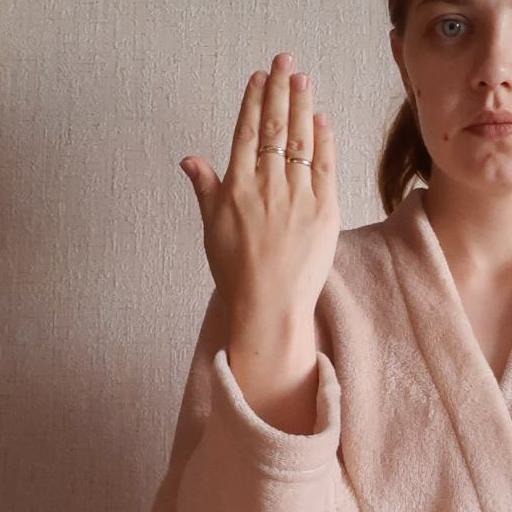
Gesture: stop_inverted